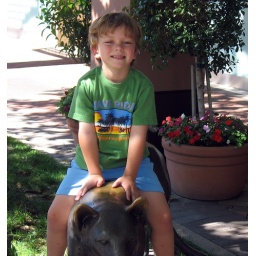
Our boy Climbs aboard one of the metal animal sculptures in the downtown.